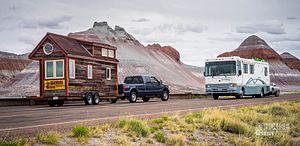
Le mouvement des micromaisons, parfois désigné par son nom anglais tiny house movement, est un mouvement social et architectural prônant la simplicité volontaire par l'habitation de petites maisons.